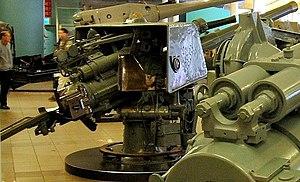
Le canon de marine QF de 4 pouces Mk IV était le canon principal de la plupart des destroyers de la Royal Navy et des marines de l'Empire britannique lors de la Première Guerre mondiale. Il fut introduit en 1911 comme canon léger à chargement rapide succédant au canon de 4 pouces BL Mk VIII. Sur les 1 141 exemplaires produits, 939 étaient encore disponibles en 1939. Les variantes Mk XII et Mk XXII armèrent de nombreux sous-marins britanniques de l'entre-deux-guerres et de la Seconde Guerre mondiale.